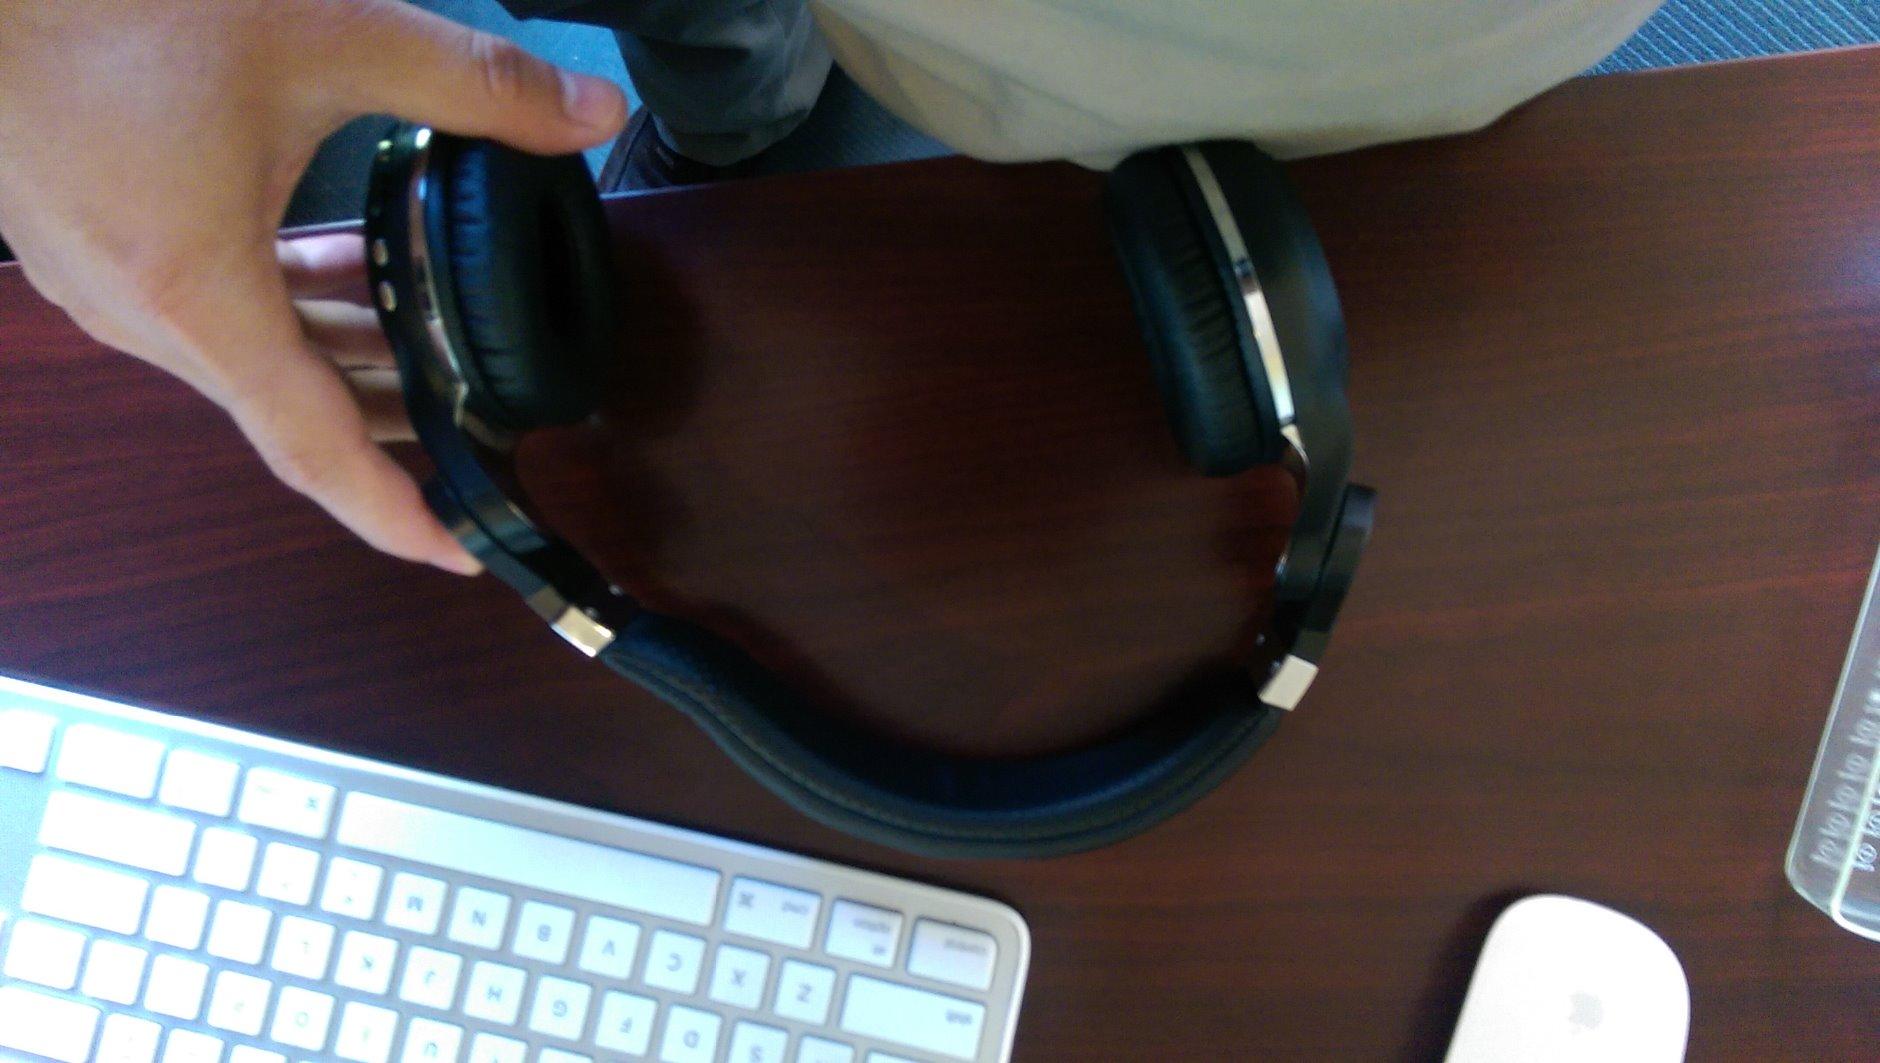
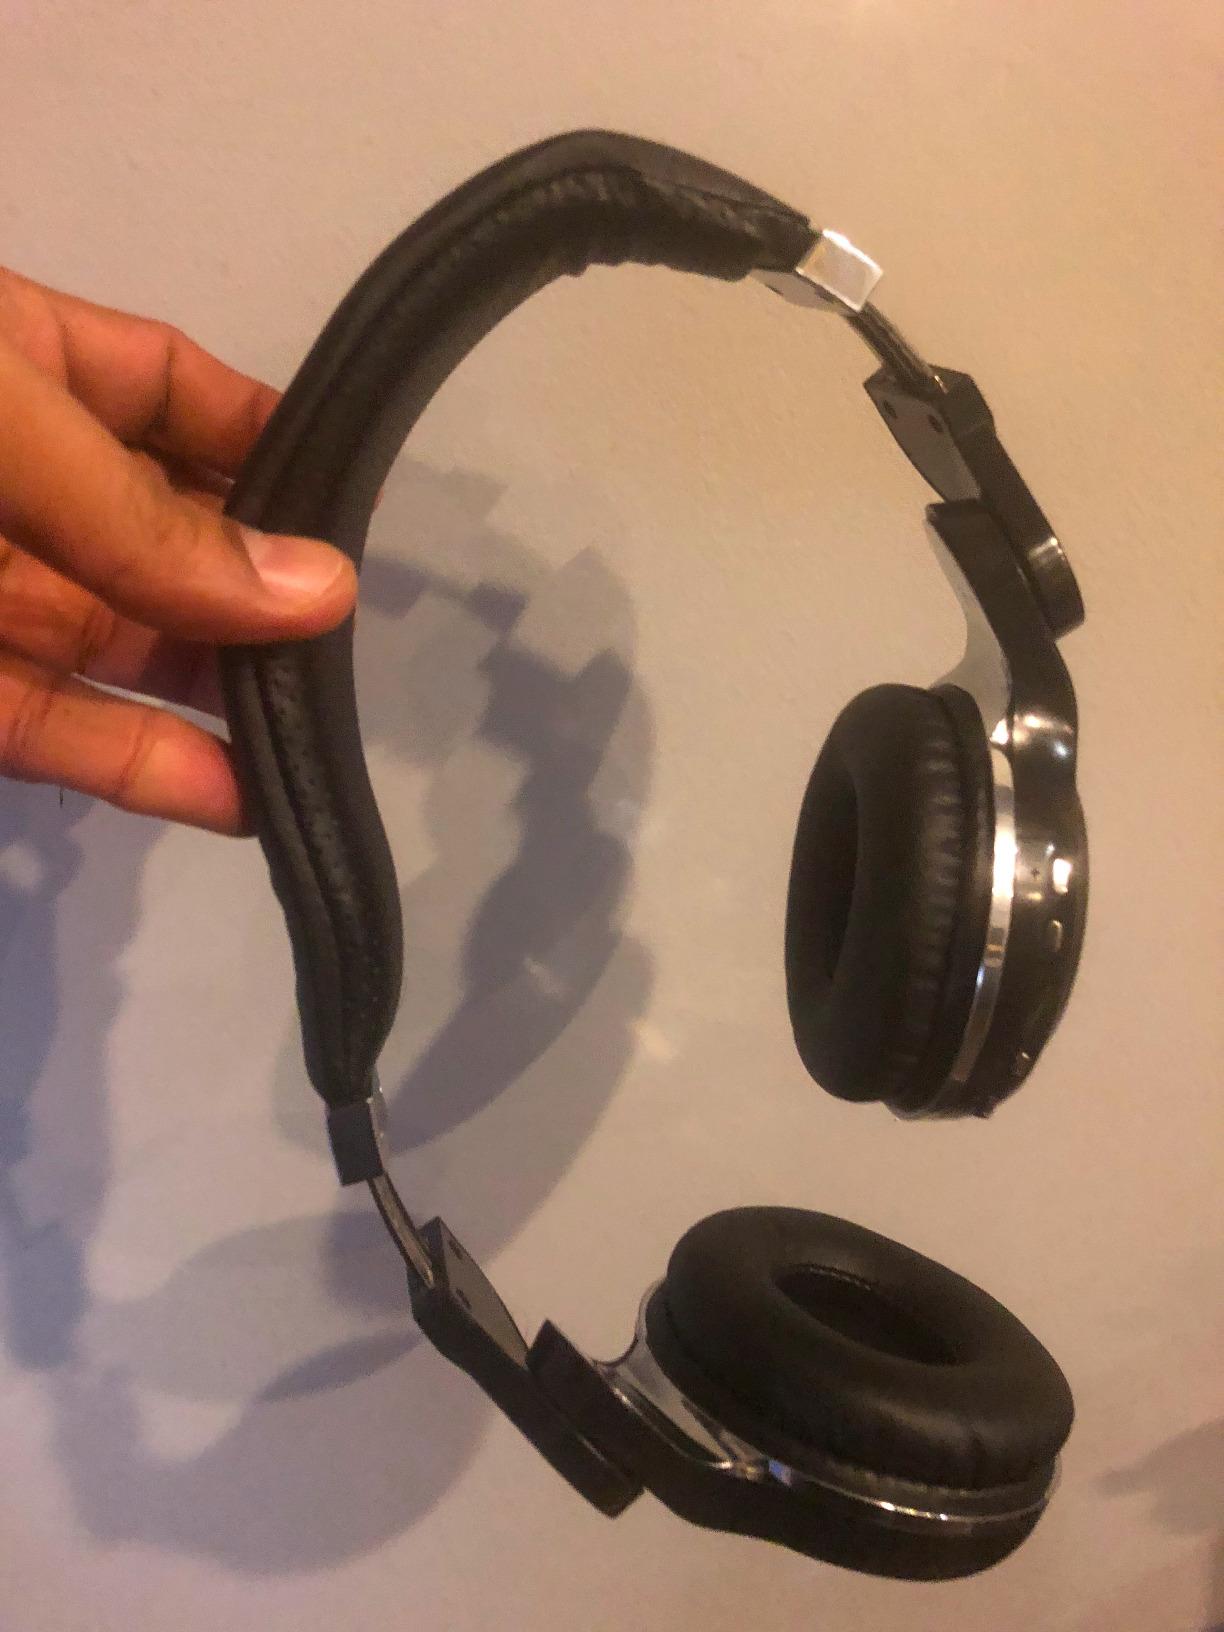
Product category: headphones
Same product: yes